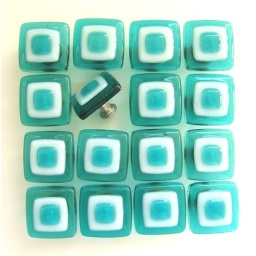
Aqua and white fused glass cabinet knobs or drawer pulls by Uneek Glass Fusions. Custom sizes, colors, and designs.